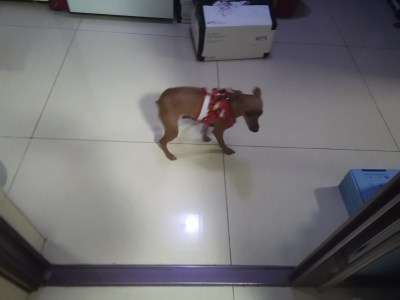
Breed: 561-n000127-miniature_pinscher